A Woman Like Eve

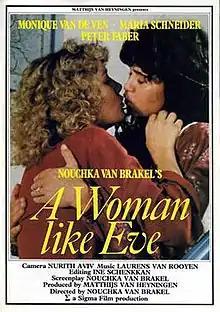
Theatrical release poster

A Woman Like Eve is a 1979 Dutch drama film directed by Nouchka van Brakel, about a woman who leaves her husband for another woman. The film stars Monique van de Ven in the title role of Eve, with Peter Faber as her husband Ad and Maria Schneider as Liliane, who becomes Eve's lover. The plot focuses on the child custody battle that ensues after Eve leaves her husband. The characters' names are references to the biblical Adam, Eve, and Lilith.